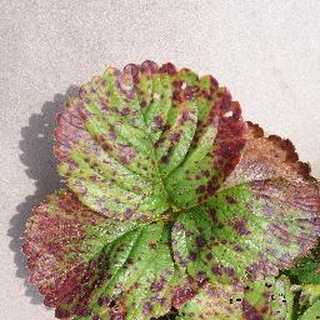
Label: strawberry_leaf_scorch